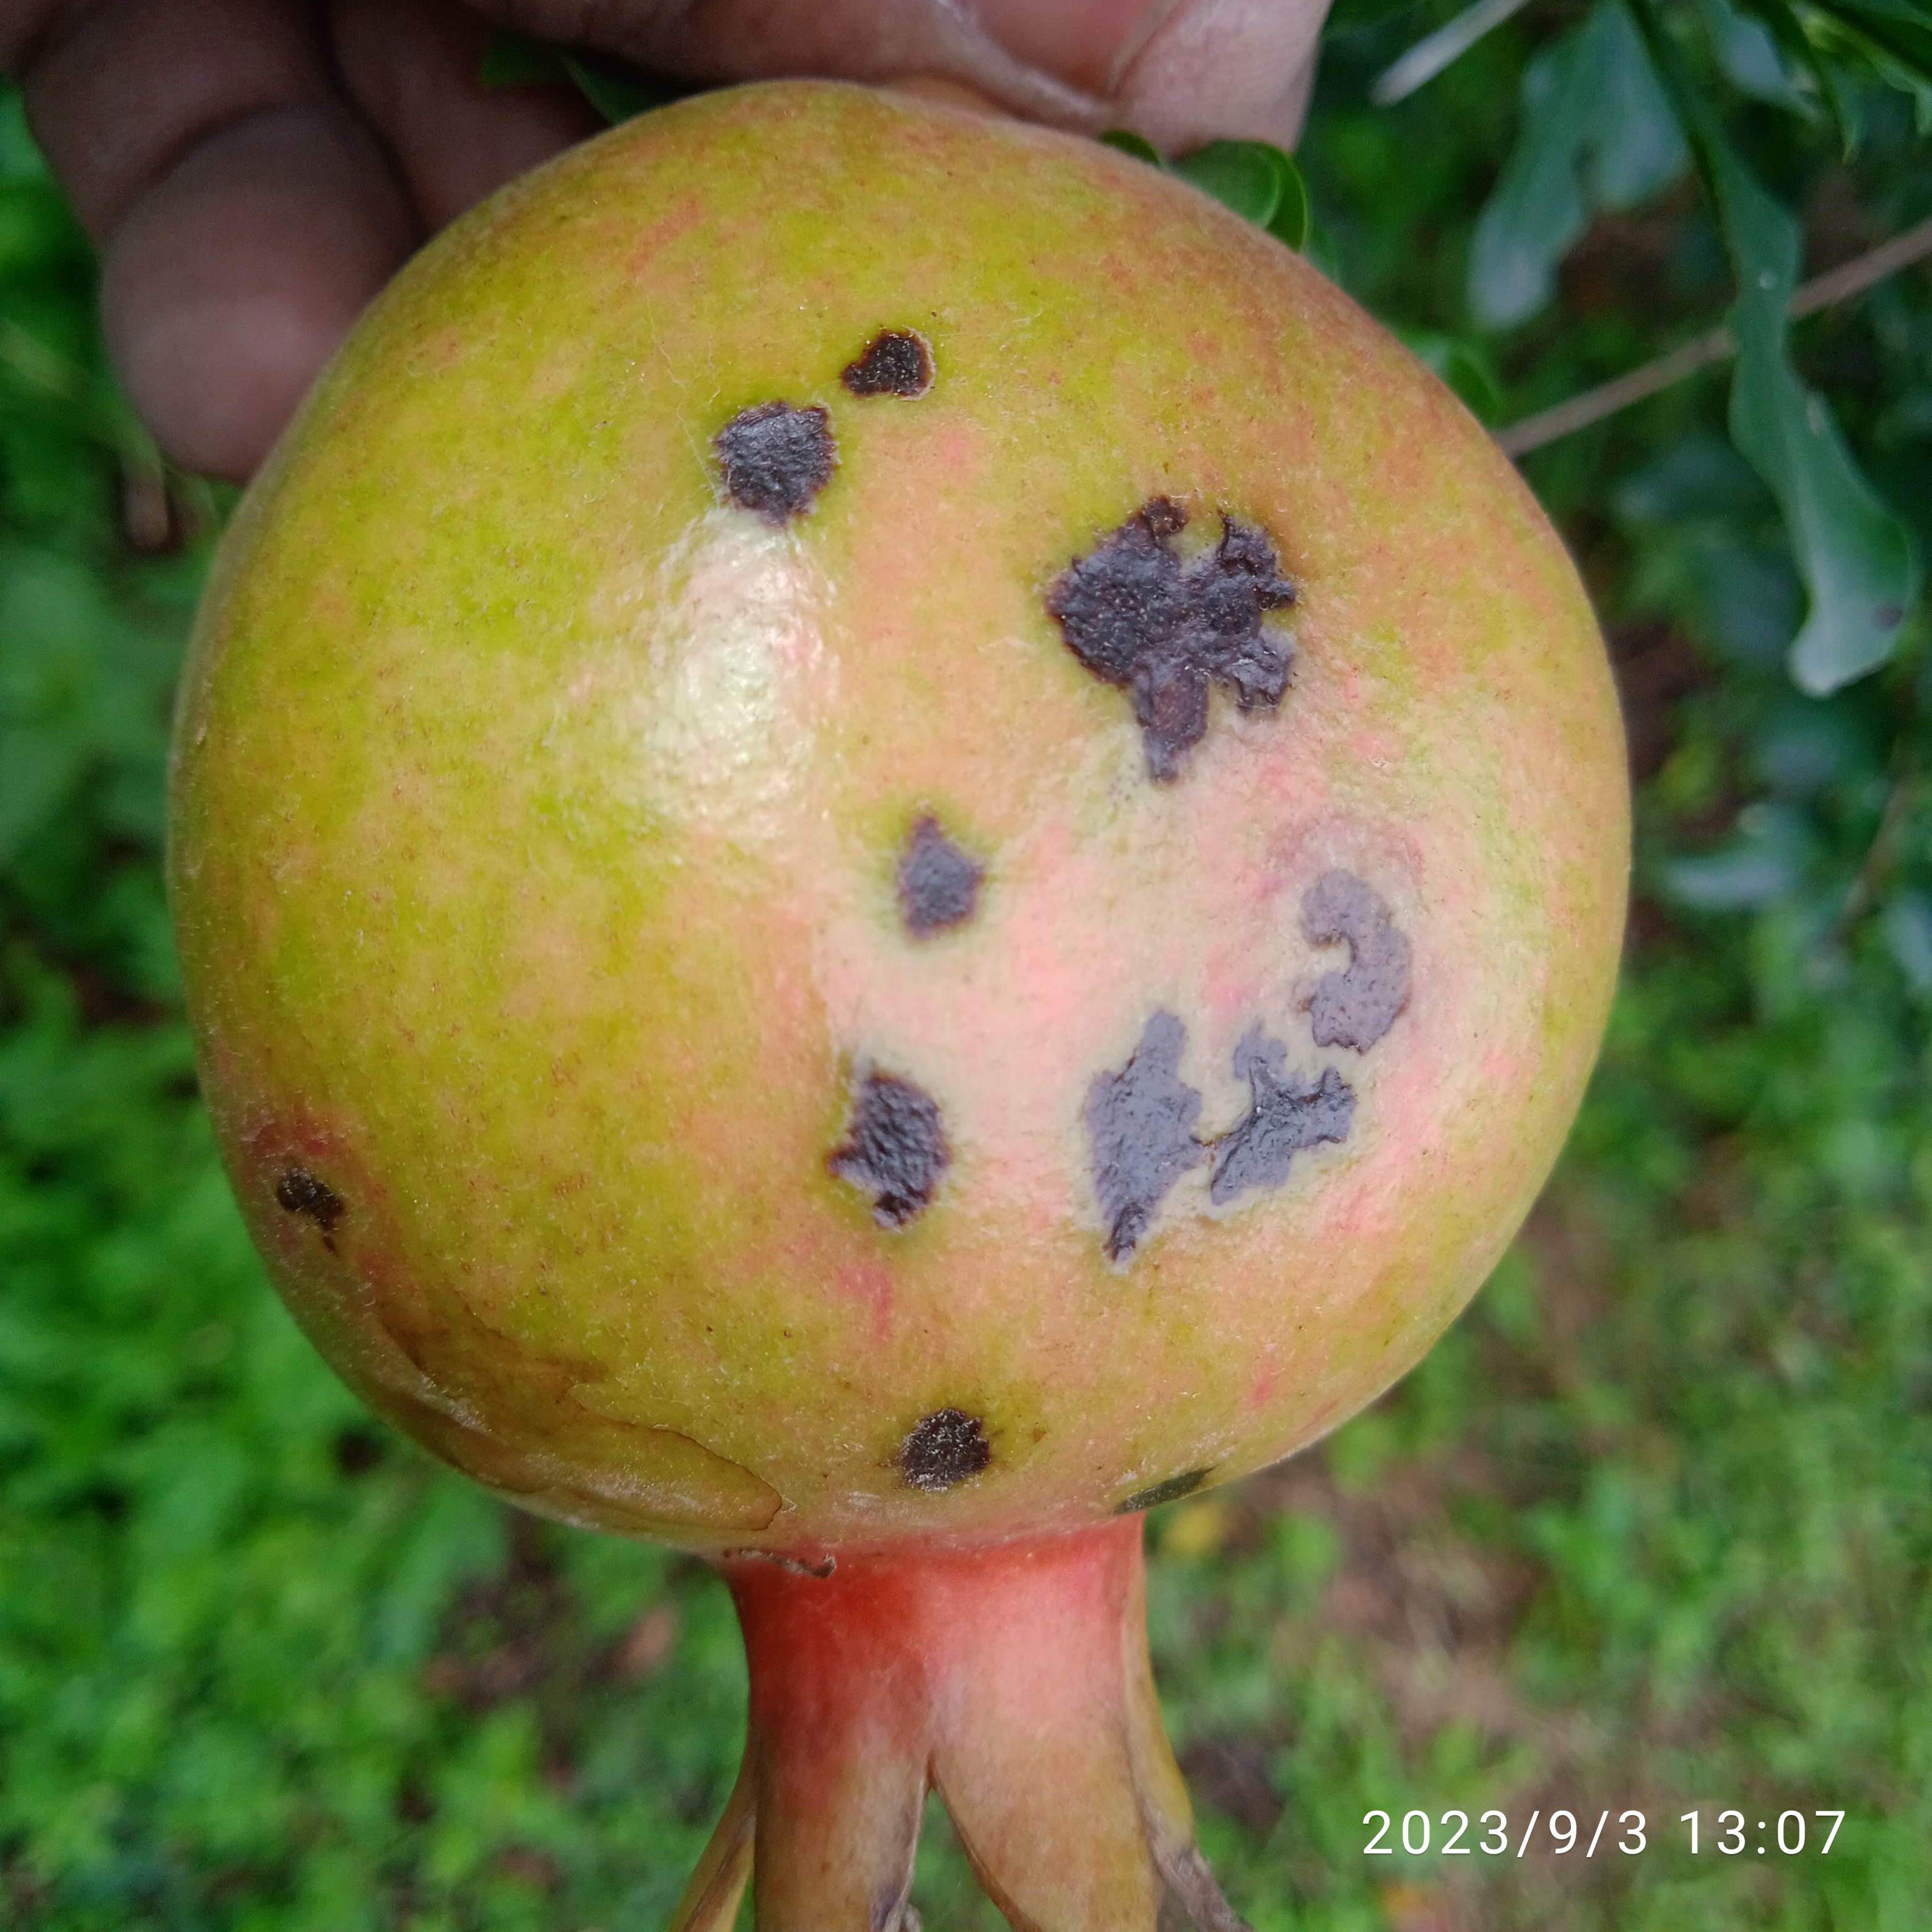
Label: Anthracnose